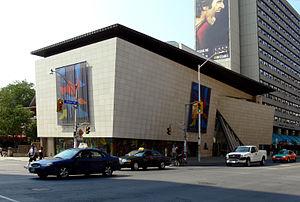
Le Bata Shoe Museum est un musée consacré à l'histoire de la chaussure, se trouvant à Toronto au Canada, à l'angle des rues Bloor et St. George. Il a été créé en 1995 par la famille Bata via la Bata Shoe Museum Foundation. La plupart de la collection est issue d'une donation de la collection privée de Sonja Bata, présidente de la fondation et femme de Thomas J. Bata, président des chaussures Bata et fils de son fondateur Thomas Bata.